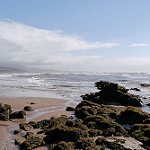
Label: sea